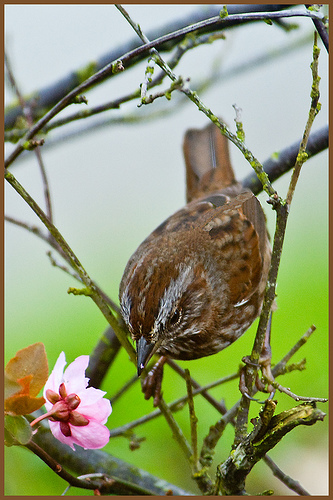
a brown colored bird with a short, black bill and light eyebrows.
small mostly brown bird with bluish white malar strips and short pointy beak
this is a small brown bird with black accents brown tarsus and feet.
this bird has a speckled belly and breast with a short pointy bill.
a small brown bird with gray markings and a black beak.
this bird has wings that are brown and has a black short billa brown and dark brown feathered bird with white stripes down it's head.
this is a small bird with a multicolored back that includes mostly brown but also black, white, and hints of red. it also has a small sharp pointed straight beak.
this small bird has a black bill and a brown crown and wings which are brown and flecked in black spots.
this bird has wings that are brown and has a black bill
Species: Song Sparrow